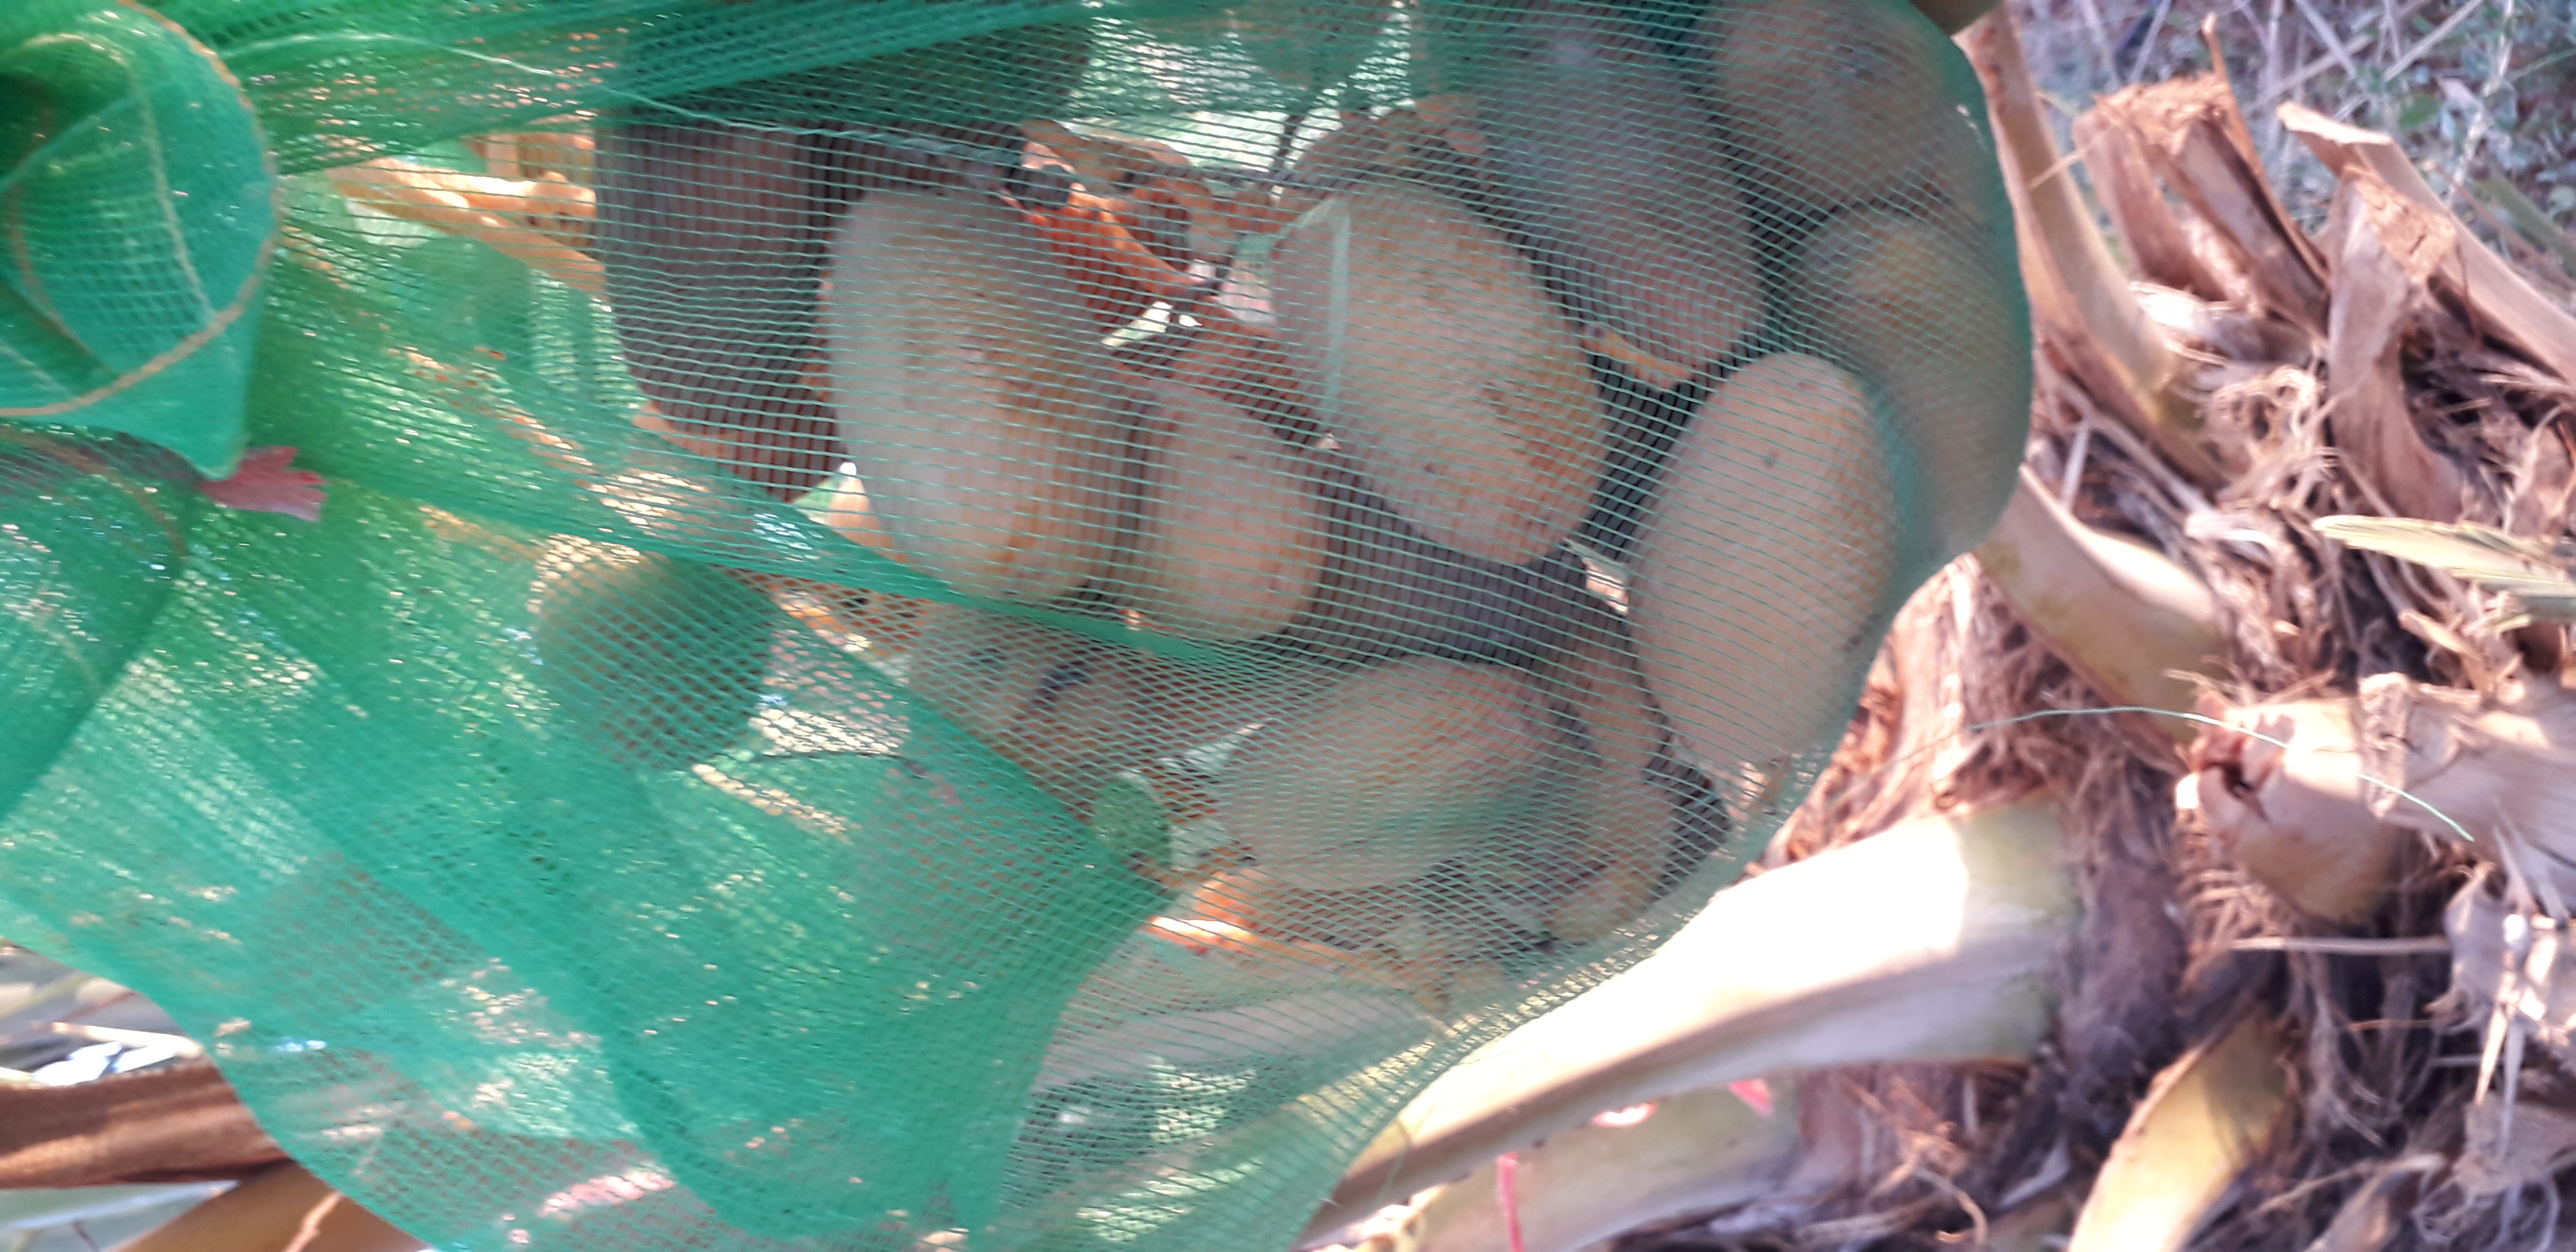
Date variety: Boumajhoul